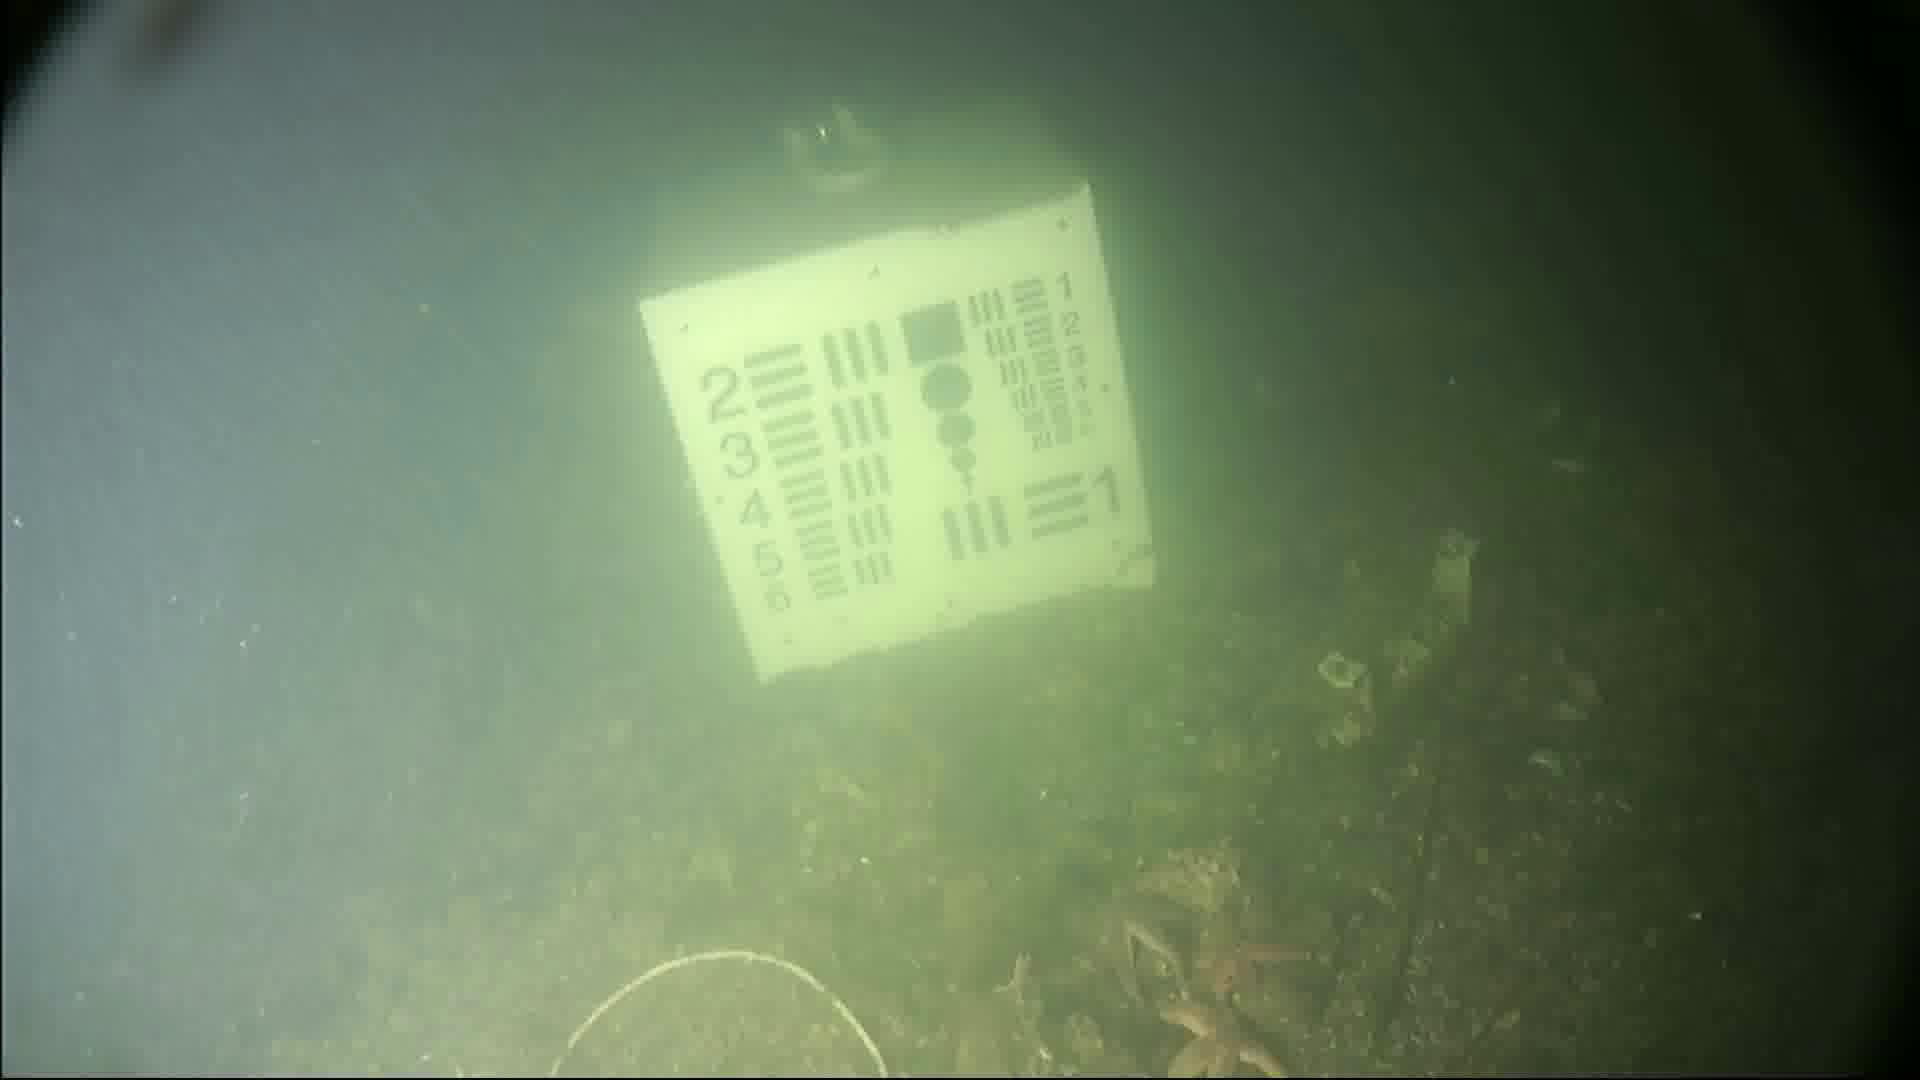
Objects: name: starfish